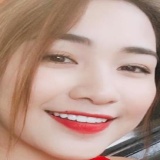
ca sĩ Hòa Minzy